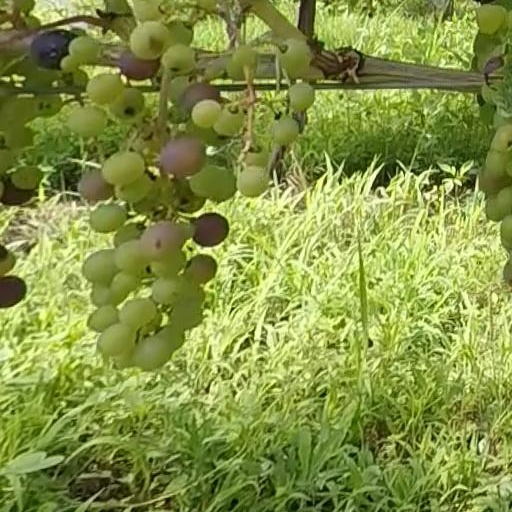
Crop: grape